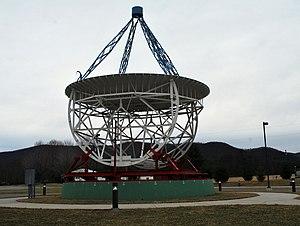
L'observatoire de Green Bank est connu essentiellement pour héberger le Green Bank Telescope qui est le plus grand radiotélescope orientable du monde. Ses équipements font partie du réseau du National Radio Astronomy Observatory et se situe à Green Bank en Virginie-Occidentale aux États-Unis. L'observatoire est installé au centre de la zone de silence radio américaine, un rectangle de plus de 33 000 km² où sont bannies ou sévèrement limitées les transmissions radio.